Manic Miner

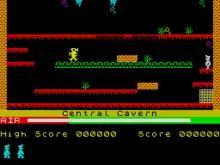
The first room: "Central Cavern"

In each of the twenty caverns, each one screen in size, are several flashing objects, which the player must collect before Willy's oxygen supply runs out. Once the player has collected the objects in one cavern, they must then go to the now-flashing portal, which will take them to the next cavern. The player must avoid enemies, listed in the cassette inlay as ""...Poisonous Pansies, Spiders, Slime, and worst of all, Manic Mining Robots..."" which move along predefined paths at constant speeds. Willy can also be killed by falling too far, so players must time the precision of jumps and other movements to prevent such falls or collisions with the enemies.